Those Magnificent Men in Their Flying Machines

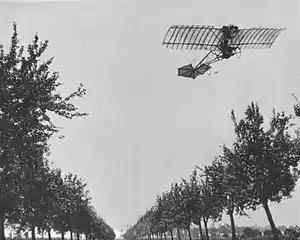
Santos-Dumont flying his Demoiselle in Paris, 1907

In addition to the flying aircraft, several unsuccessful aircraft of the period were represented by non-flying replicas, including contraptions such as an ornithopter (the Passat Ornithopter) flown by the Italian contender, the Edwards Rhomboidal, Picat Dubreuil, Philips Multiplane and the Little Fiddler (a canard, or tail-first design). Several of the "non-flying" types flew with the help of "movie magic". The Lee Richards Annular Biplane with circular wings (built by Denton Partners on Woodley Aerodrome, near Reading) was "flown on wires" during the filming.